Eugène Le Moult

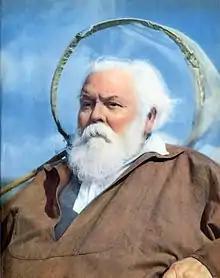
Portrait of Eugène Le Moult in the style of a Christian saint, a butterfly-net substituting the halo

French Guiana's only butterfly exporter from 1903 to 1920, Le Moult turned his business into the country's third largest industry, after gold and precious woods. To enlarge his collection he started to recruit hunters. In Guyana, at the time, the question of labour was simple: you had to use convicts. Therefore, for those men in "striped shirts", hunting butterflies became the prize for good conduct. The Steve McQueen/Dustin Hoffman movie "Papillon" references this.